Hamid Karzai

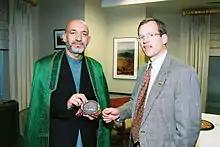
Karzai receiving a commemorative medallion of 11 September 2001 attacks from Jack Kingston. The medallion was forged from steel salvaged from the World Trade Center site.

Over the years Hamid Karzai has become a well recognized figure. He has received a number of awards and honorary degrees from famous government and educational institutions around the world. The following are some of his awards and honoraria.